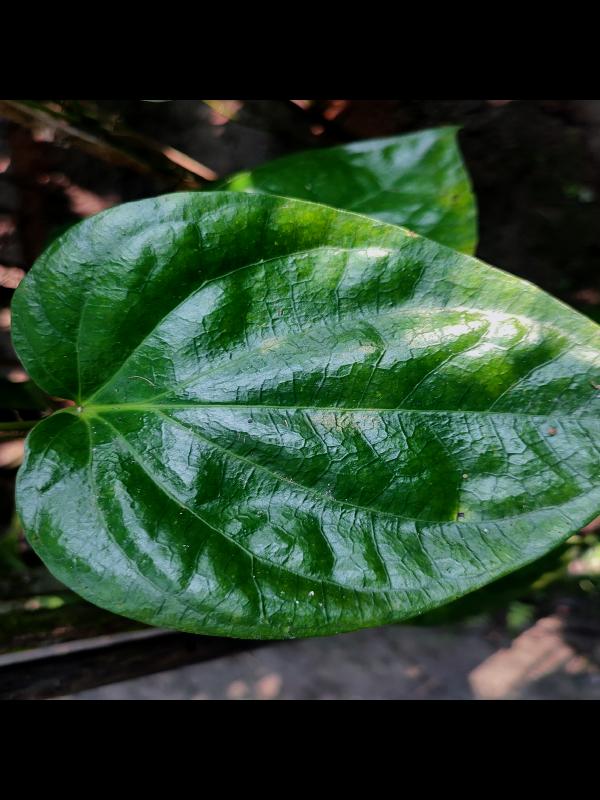
Label: Healthy_Leaf